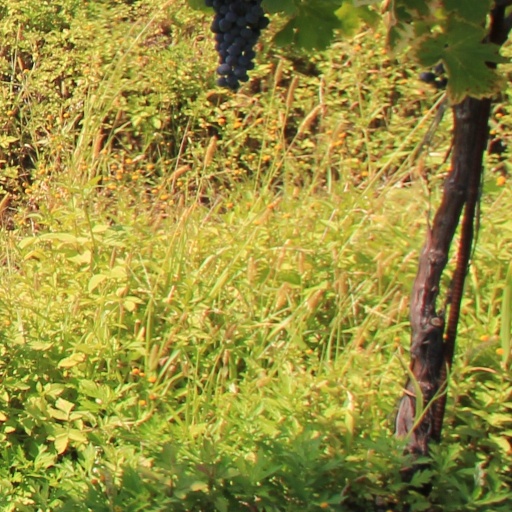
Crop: grape